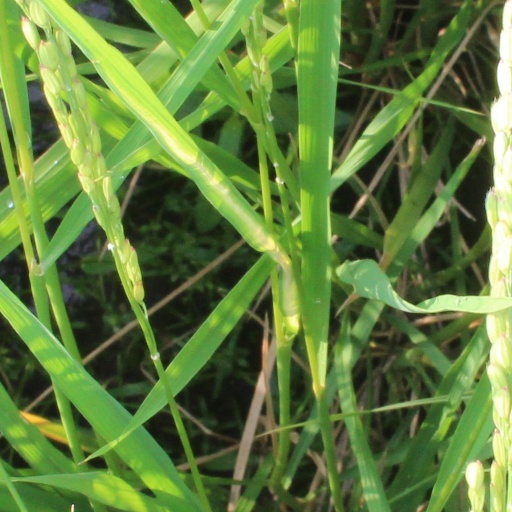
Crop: rice